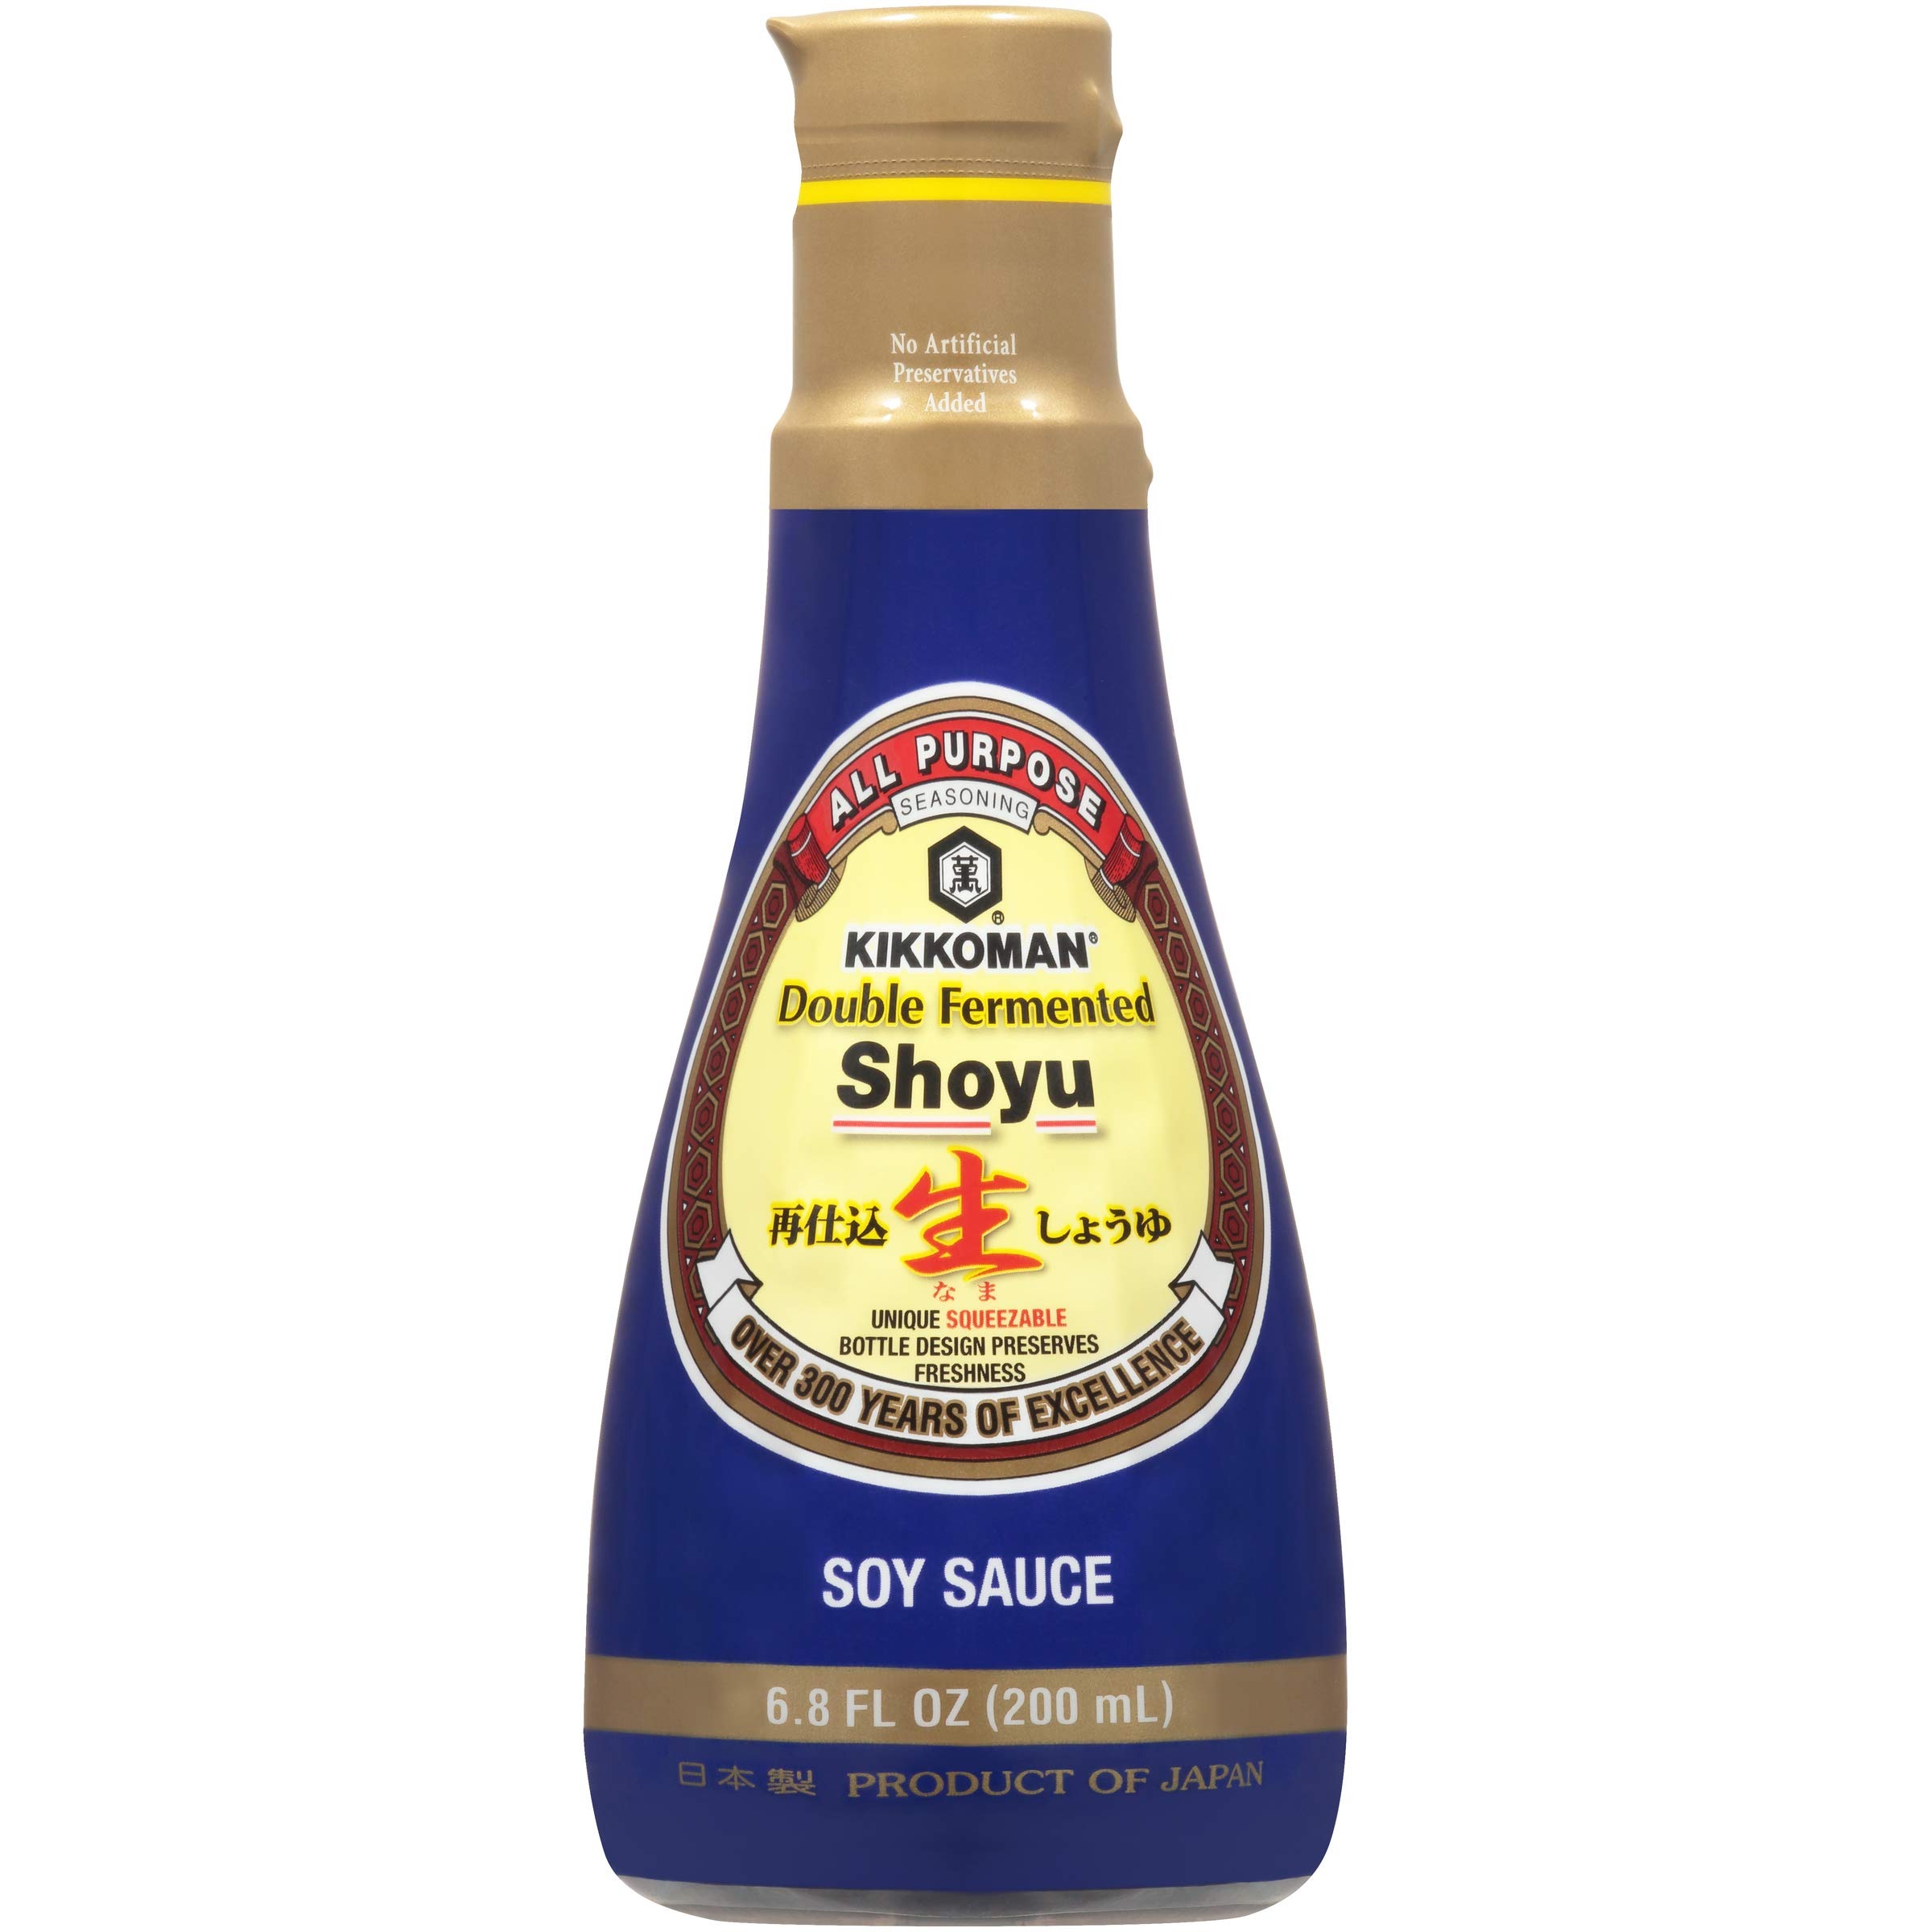
Item Name: Kikkoman Double Fermented Soy Sauce, 6.8 oz (12 Pack)
Bullet Point 1: The BPA-free plastic bottle is double layered to keep the soy sauce fresh longer and allows for squeeze-control at your fingertips.
Bullet Point 2: Perfect for dipping foods like sushi and sashimi. Kikkoman Double fermented Shout is made to the highest standards of quality that consumers have come to expect from Kikkoman.
Bullet Point 3: Kikkoman Double fermented Shout is a delicious richer soy sauce. All Kikkoman Soy sauces are made using a centuries old brewing method. This sauce is made by using Kikkoman traditionally brewed Soy Sauce instead of Saltwater during the second fermentation.
Value: 81.6
Unit: Ounce

Price: 11.99